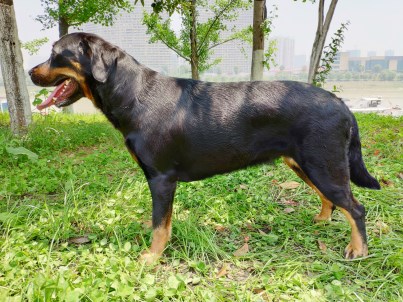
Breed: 3580-n000122-Labrador_retriever